Manuel Velázquez

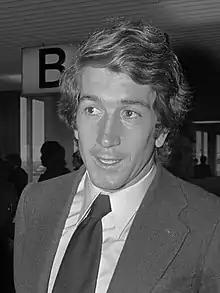
Velázquez in 1973

Manuel Velázquez Villaverde (24 January 1943 – 15 January 2016) was a Spanish footballer who played as a central midfielder.